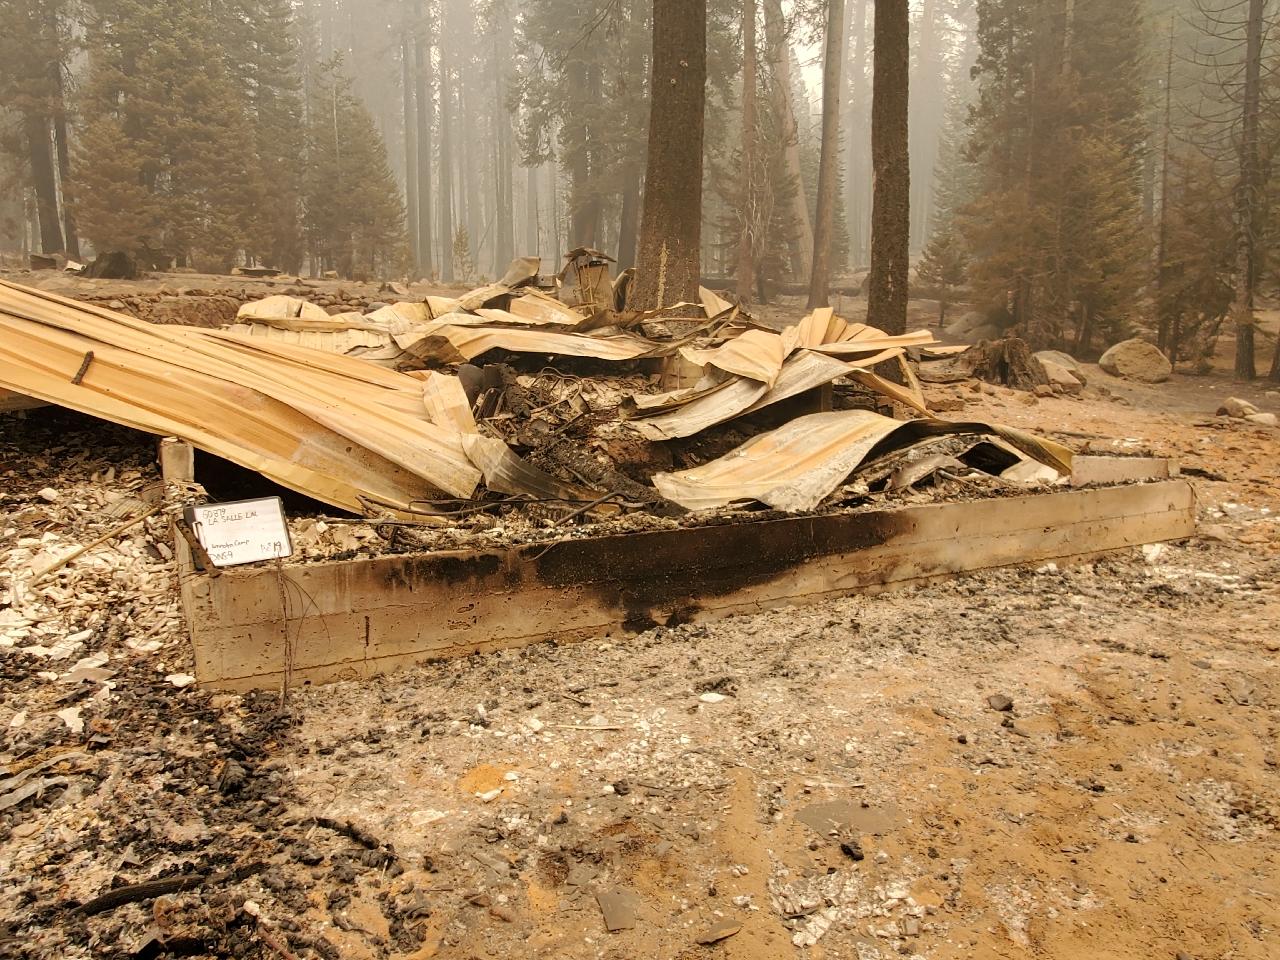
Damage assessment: destroyed